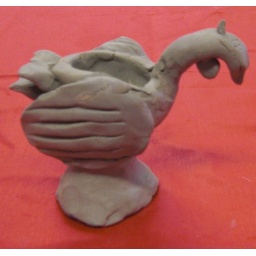
Today this class - aged 8 - were designing easter egg cups in the shape of chickens